List of mountains of West Virginia

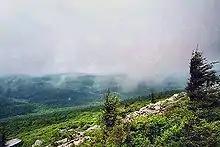
Spruce Mountain is the tallest mountain in the state of West Virginia

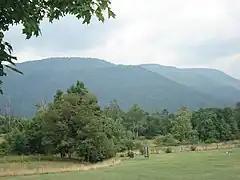
Back Allegheny Mountain

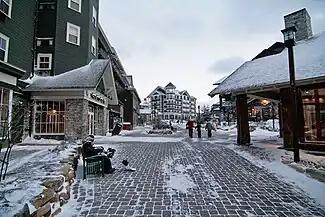
Snowshoe Mountain is a ski resort in the Alleghenies of Pocahontas County

Mountains of West Virginia is a list of mountains in the U.S. state of West Virginia. This list includes mountains in the Appalachian range, which covers the entirety of the state. West Virginia's official state nickname is the Mountain State.